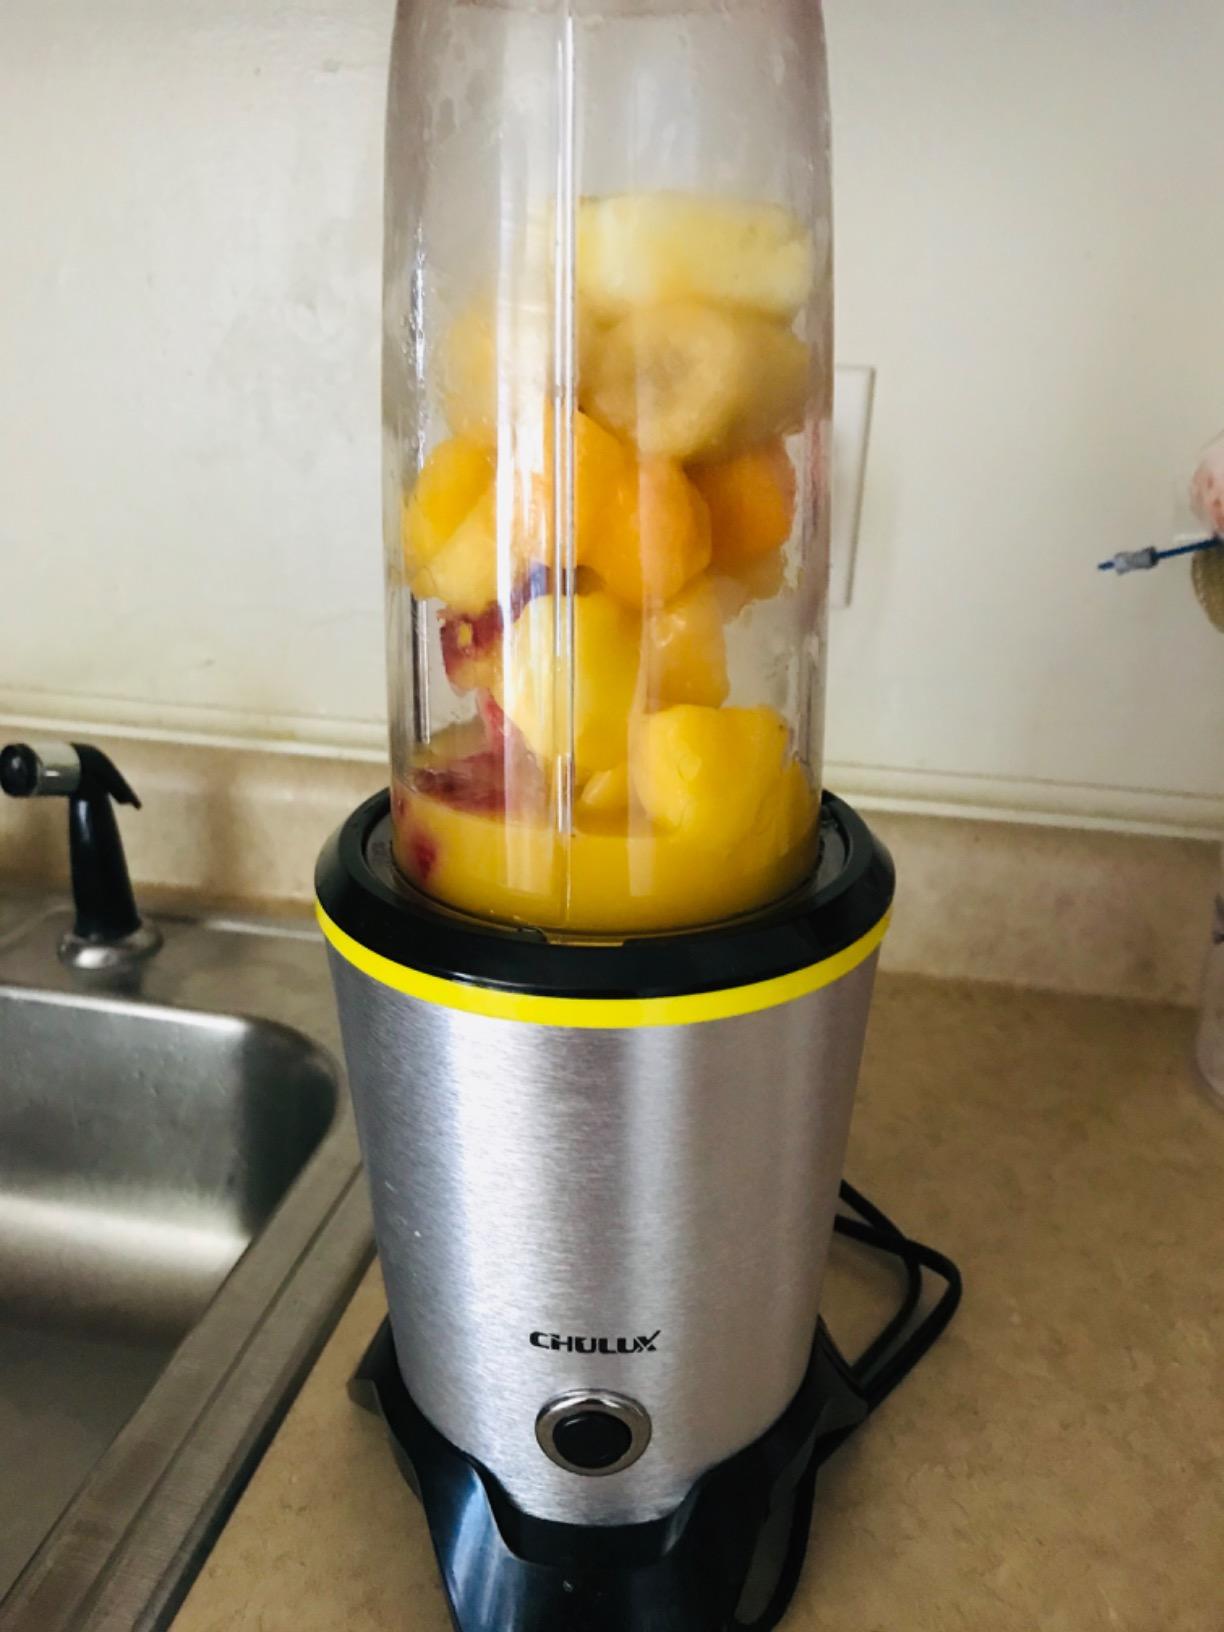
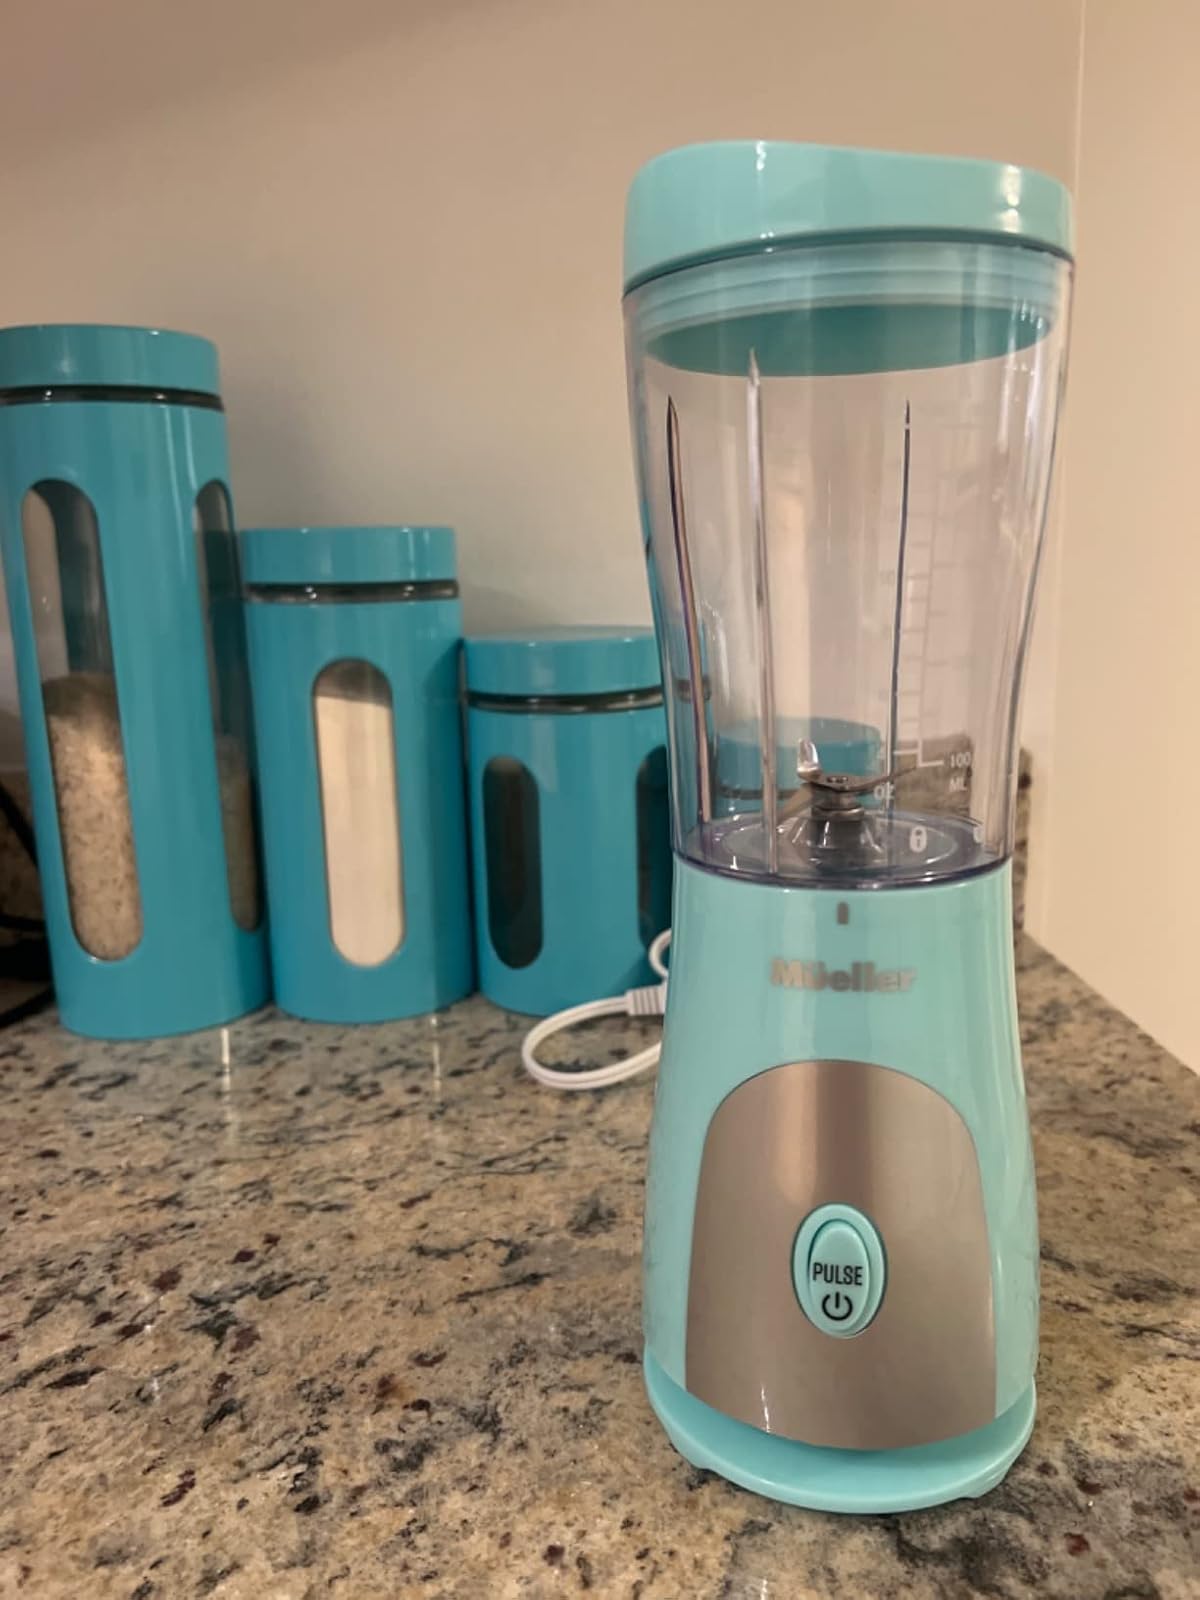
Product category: items_blender
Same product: no